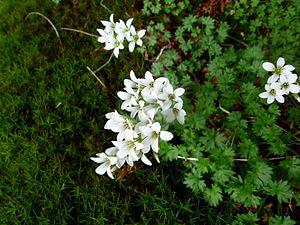
La Saxifrage faux géranium est une plante herbacée vivace, endémique pyrénéenne, de la famille des Saxifragacées.